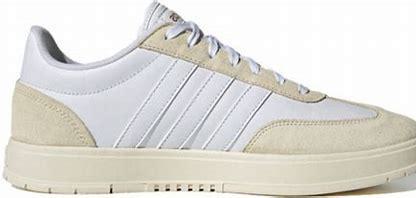
Brand: adidas
Model: neo Adidas NEO Gradas